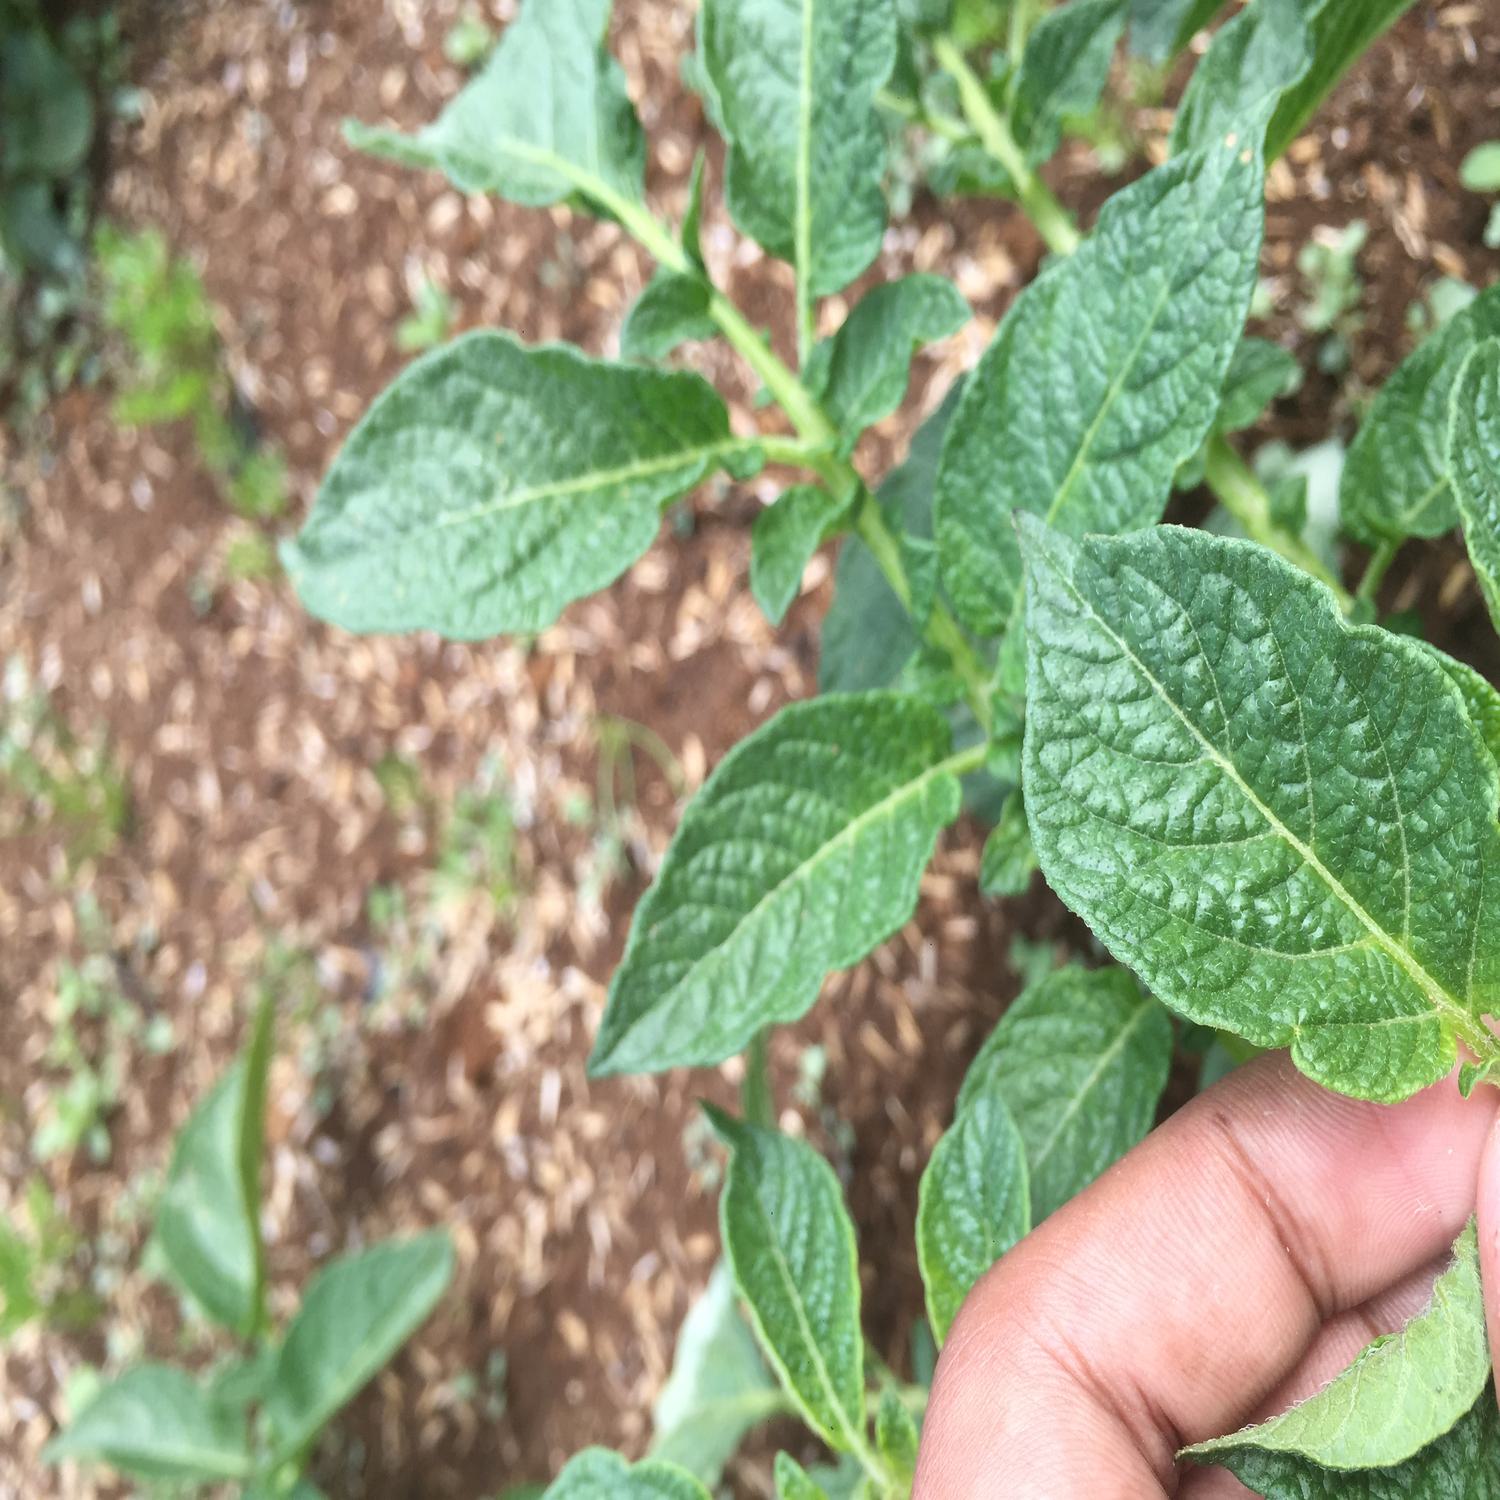
Etiqueta: Virus